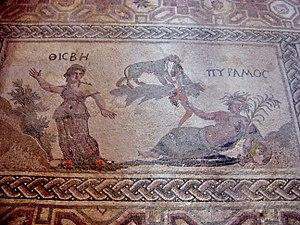
Pyrame et Thisbé sont deux amants légendaires de la mythologie grecque et romaine. Leur histoire, issue de la matière orientale, est à l'intersection du mythe et du romanesque.